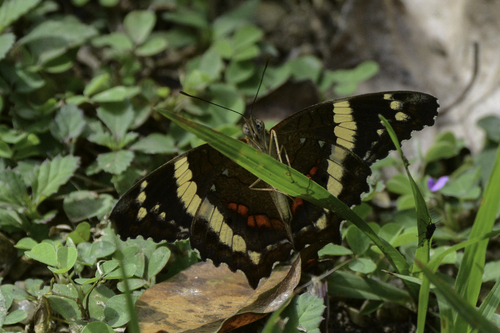
Scientific name: Anartia fatima
Common name: Banded peacock
Family: Nymphalidae
Order: Lepidoptera
Pollinator type: Primary pollinator
Habitat: Open areas and gardens
Geographic range: South America
Conservation status: Least Concern